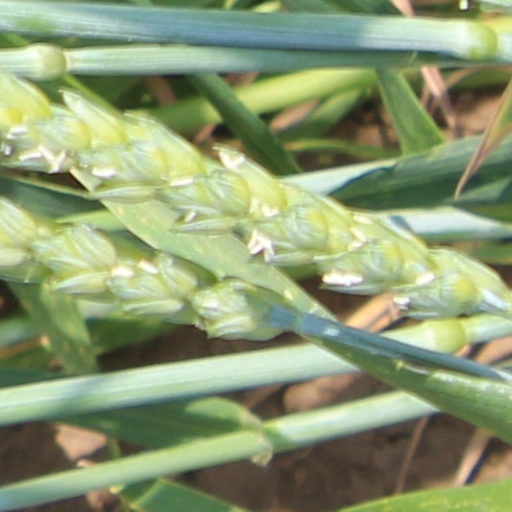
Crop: wheat